Textiles of Mexico

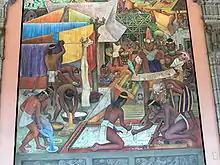
Diego Rivera mural depicting the making of textiles in the pre-Hispanic period

The oldest known fabric fragments in Mexico have been found in the arid north of the country in states such as Coahuila, Chihuahua and Durango and date to approximately between 1800 and 1400 BCE. In pre-Hispanic times, the most common woven fibers in dry areas were from the yucca and palm trees, with cotton grown in the hot humid areas near the coast. It was unknown to the Aztecs until they conquered cotton growing areas and began demanding it as tribute. Then, only the upper classes were permitted to wear it. Given the important status cotton cloth had, it is often used as money. For some ceremonial garments, amate or bark paper was used.